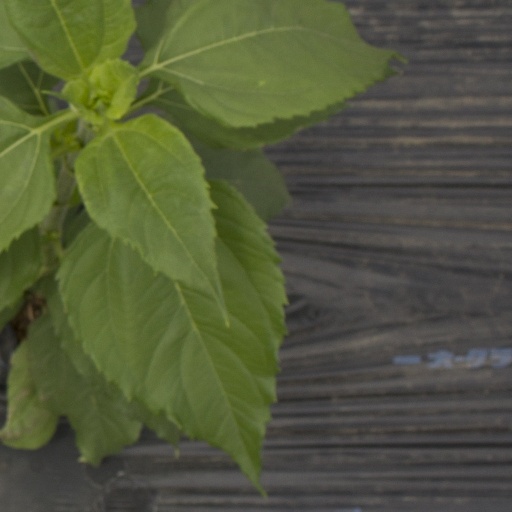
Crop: Jerusalem artichoke